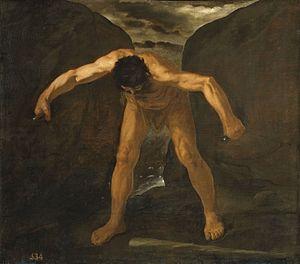
Article principal : Francisco de Zurbarán
Hercule séparant les monts Calpe et Abyla est une œuvre du peintre Francisco de Zurbarán, réalisée en 1634, conservée au musée du Prado.